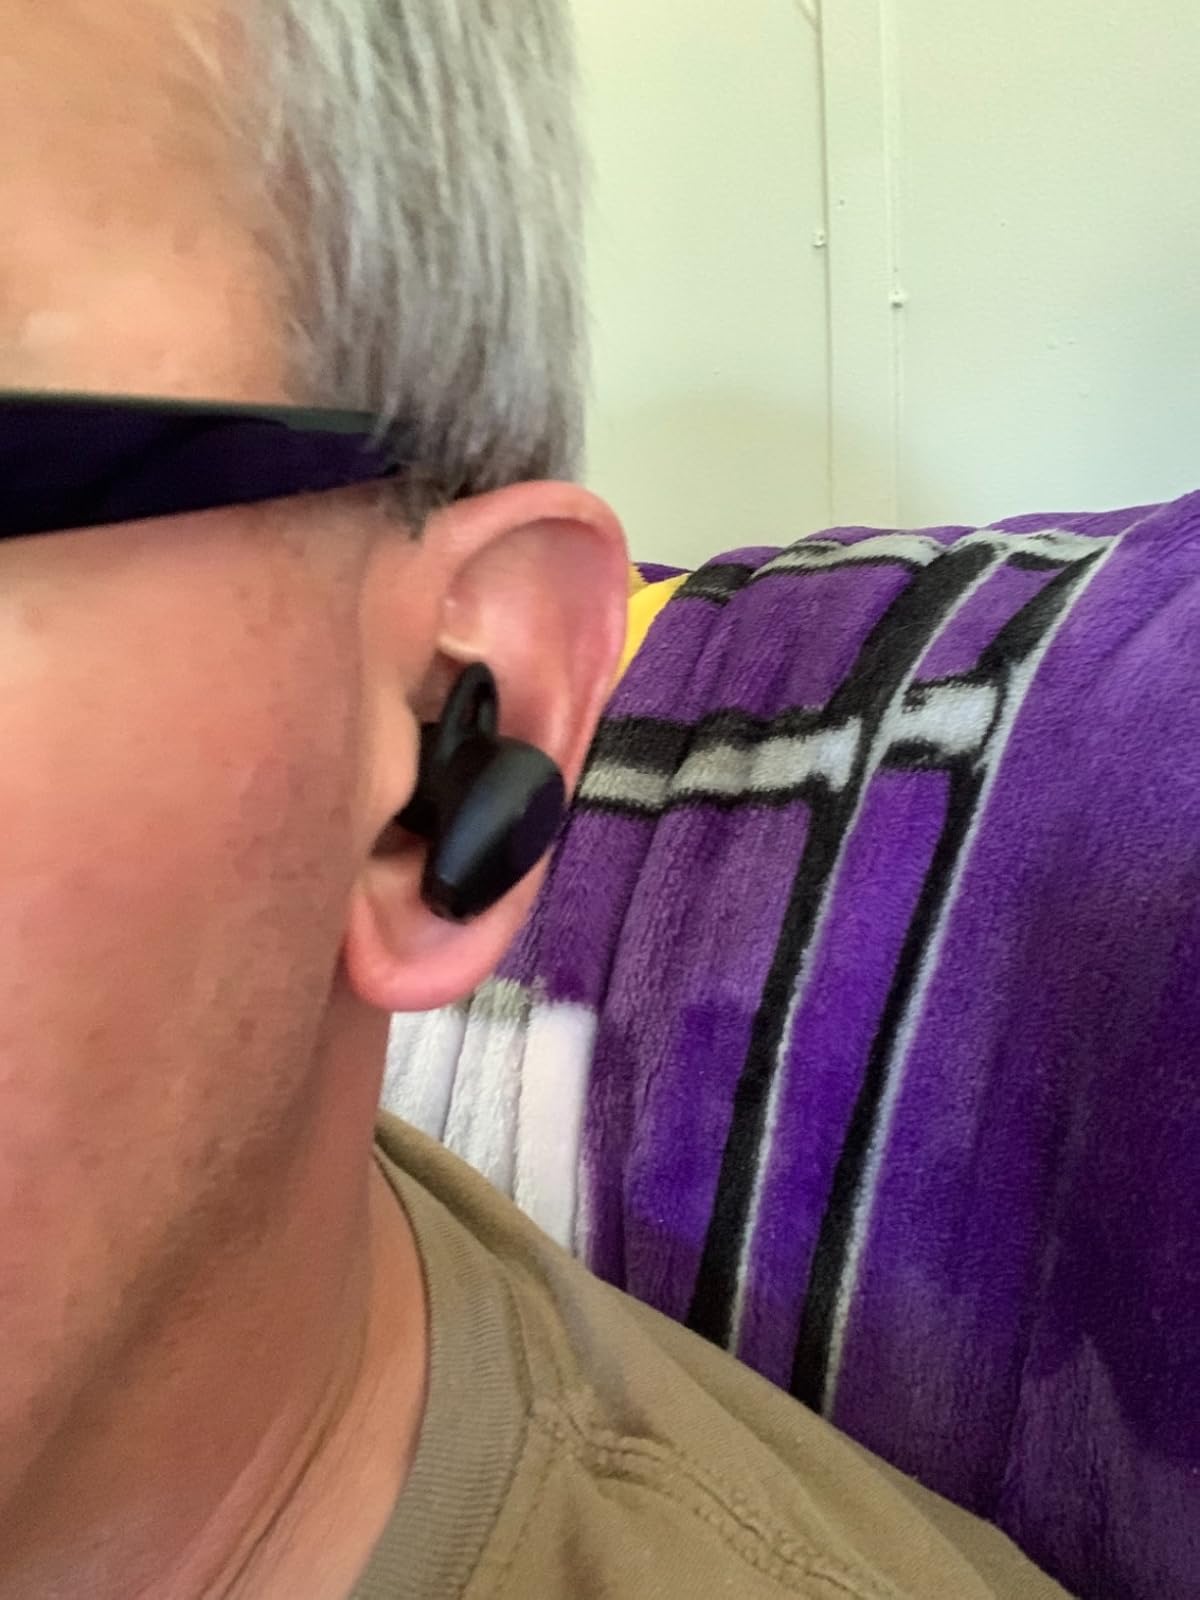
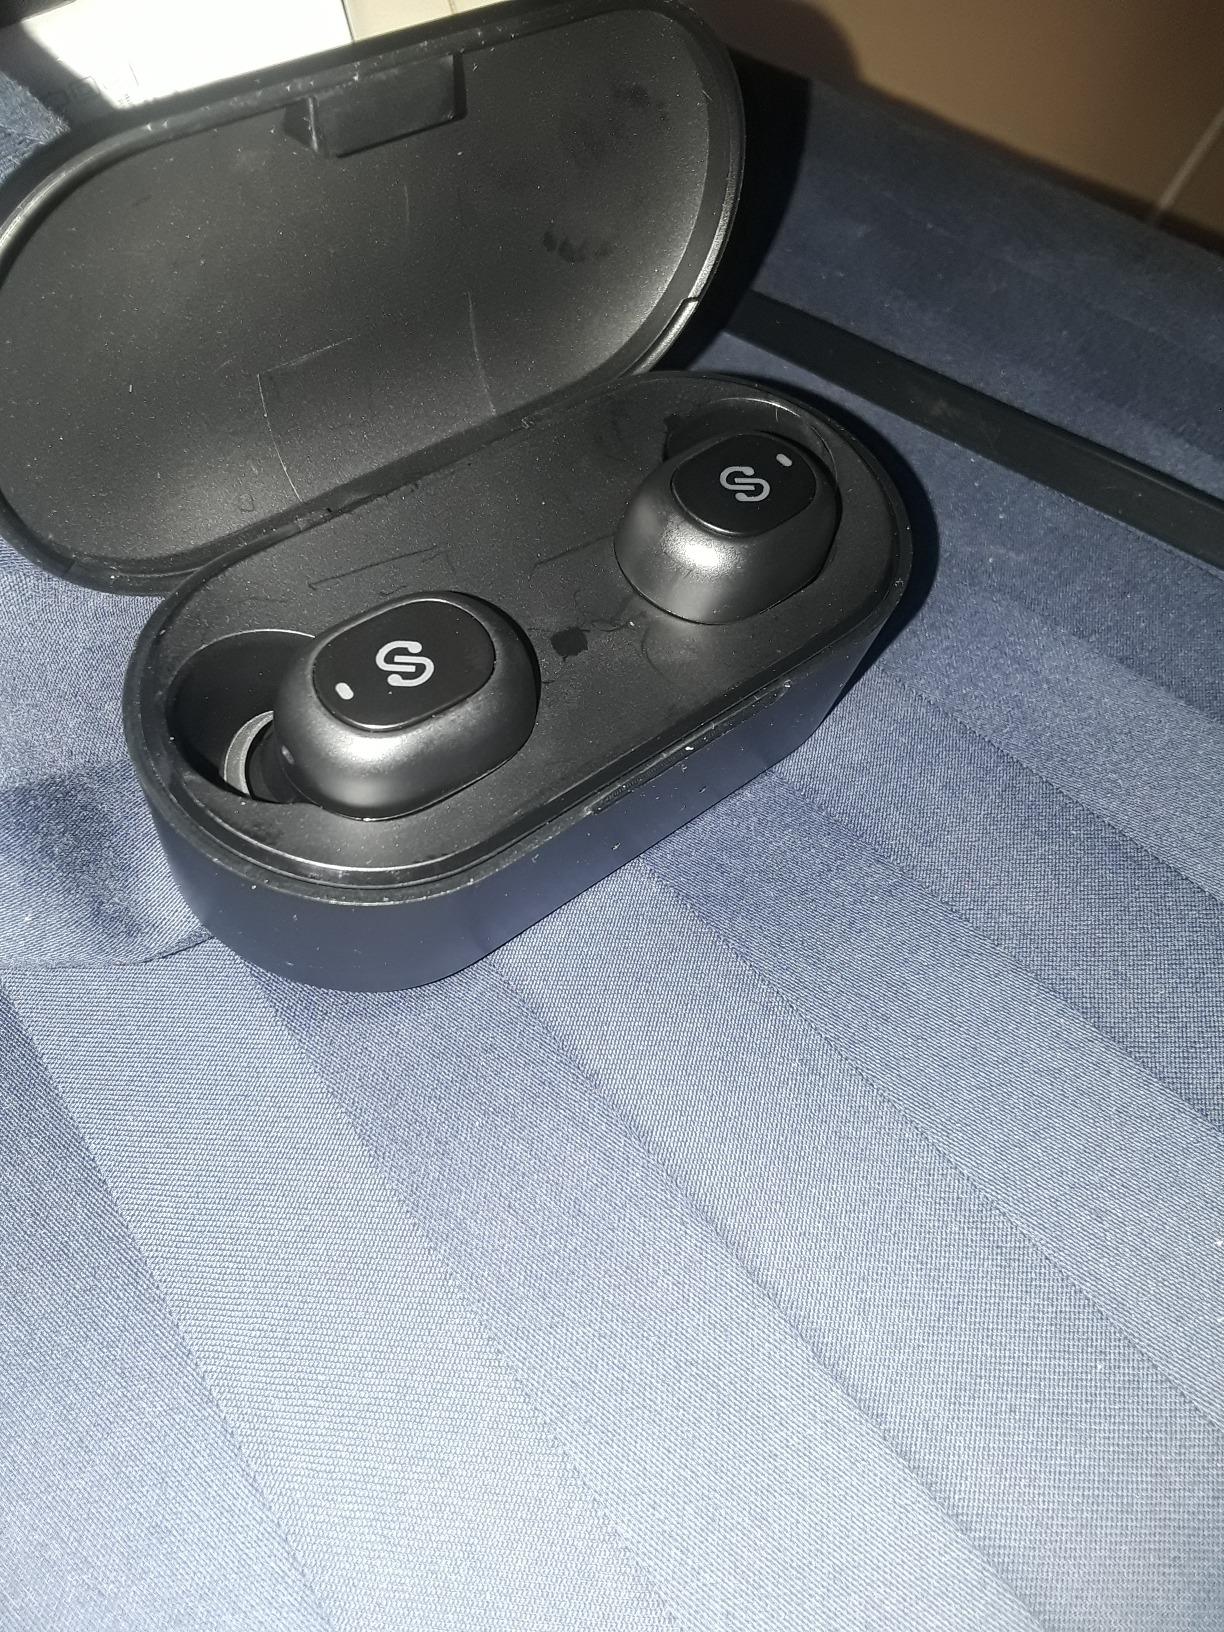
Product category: earbuds
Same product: no